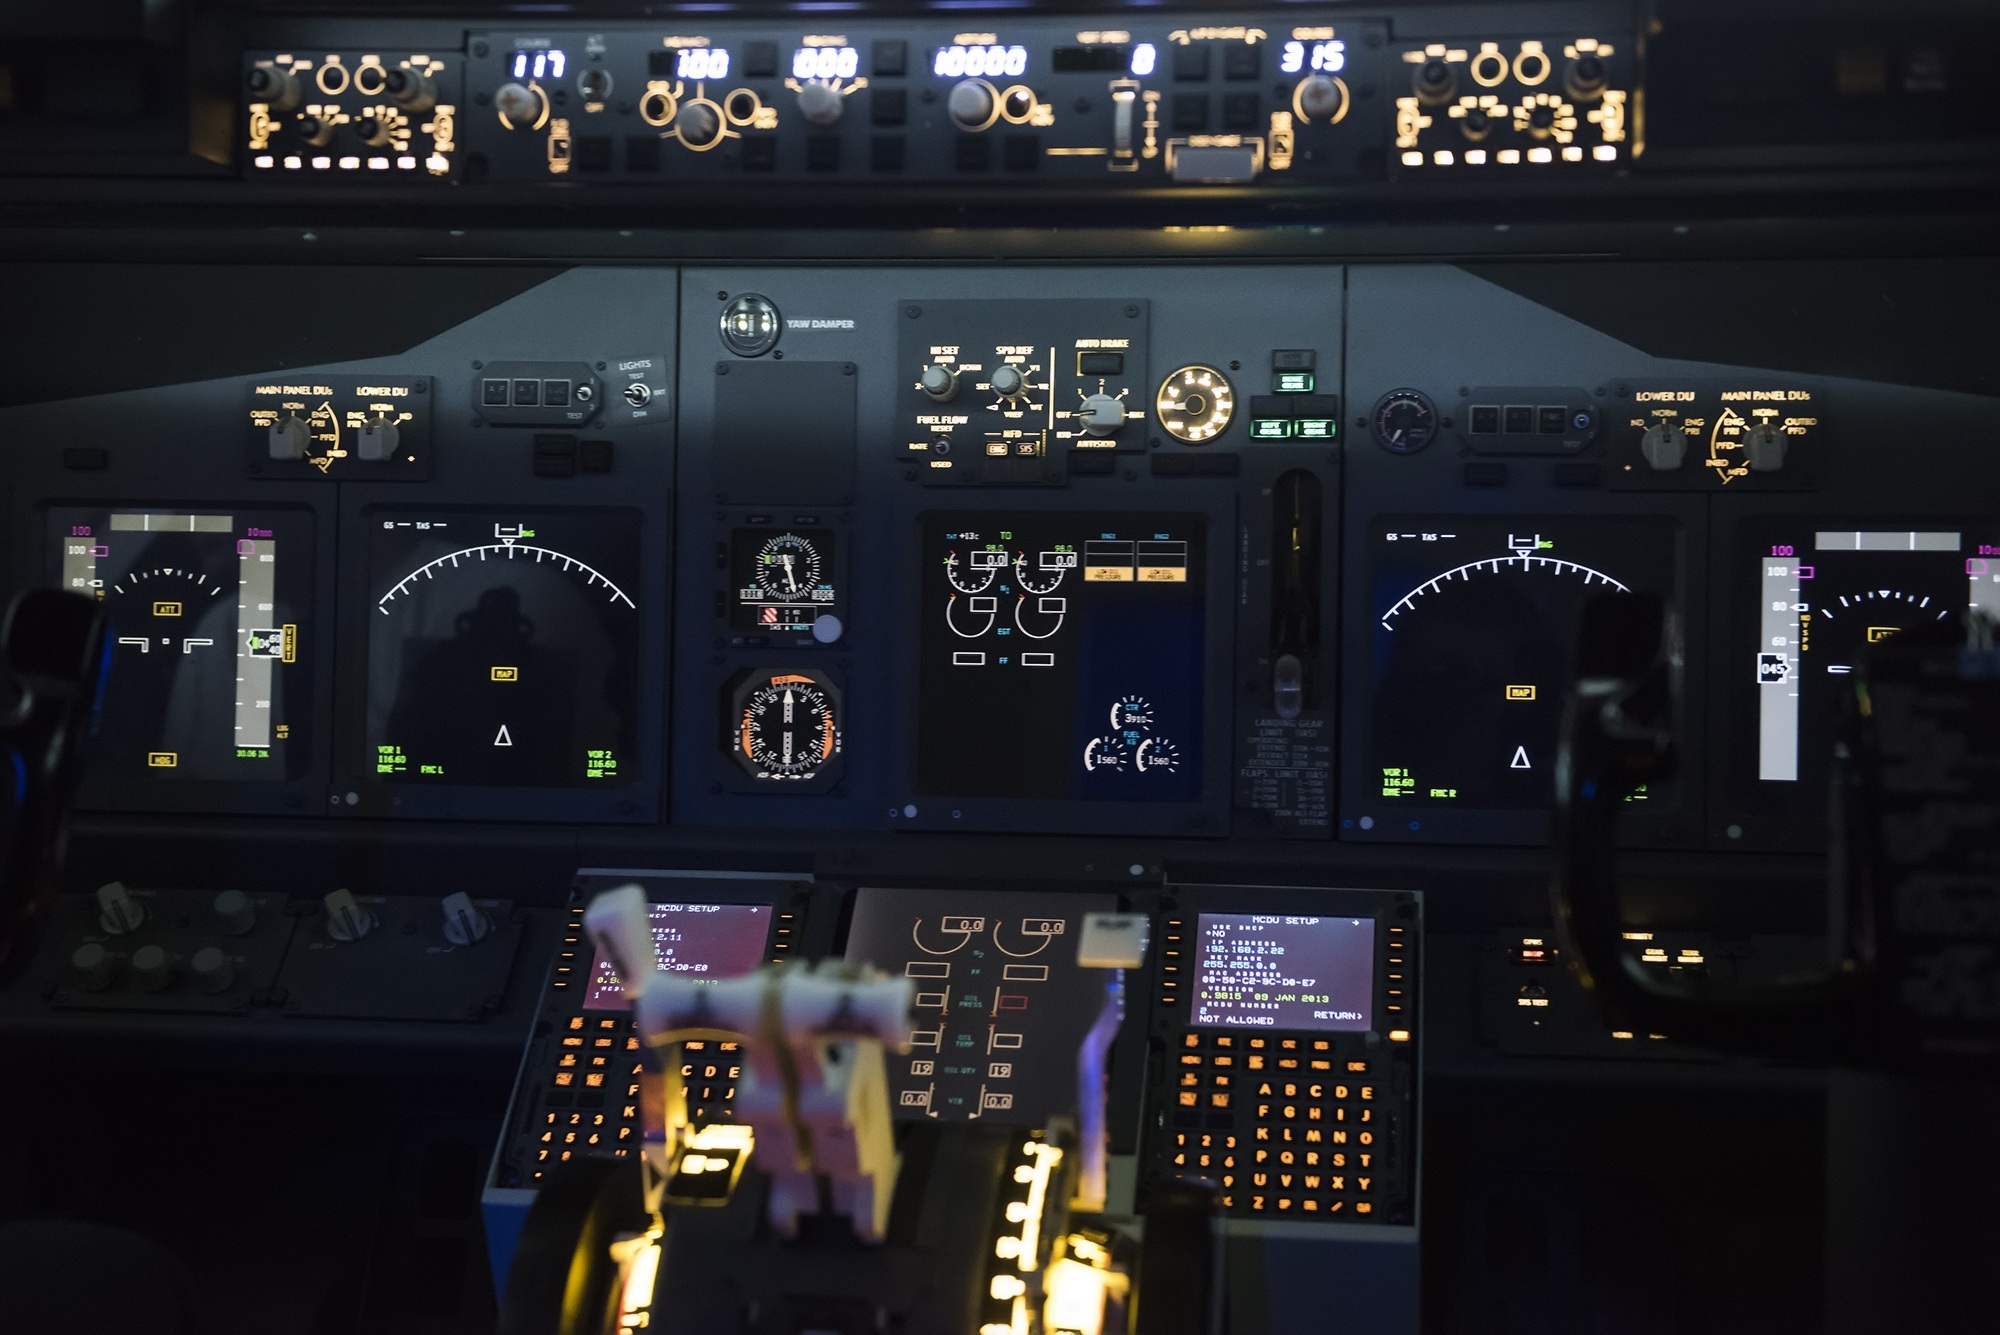
air, flying, fly, airplane, plane, aircraft, jet, transportation, airline, aviation, flight, professional, cockpit, pilot, airliner, narrow body aircraft, aircraft cabin